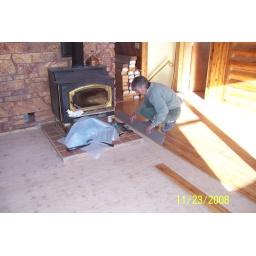
fitting laminate around stove base